Bridgewater Township, New Jersey

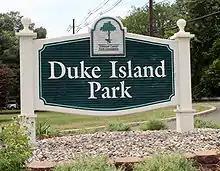
Duke Island Park in the Bradley Gardens section

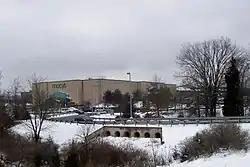
Bridgewater Commons

Bridgewater contains a number of communities and sections, many of which do not have officially defined boundaries. They include: